Grey rhebok

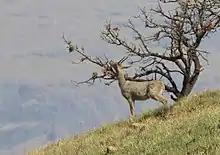
Male grey rhebok browsing

The grey rhebok is a medium-sized antelope weighing with a long neck and narrow ears. The coat is short and dense and coloured in various shades of grey. Only the males carry horns, which are straight, sharp, ringed at the base, and around long.